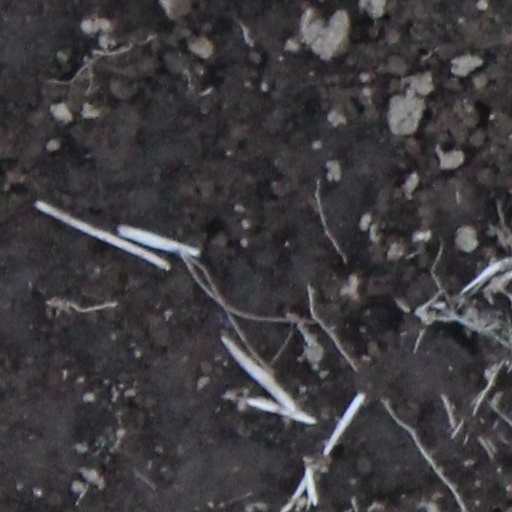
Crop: wheat